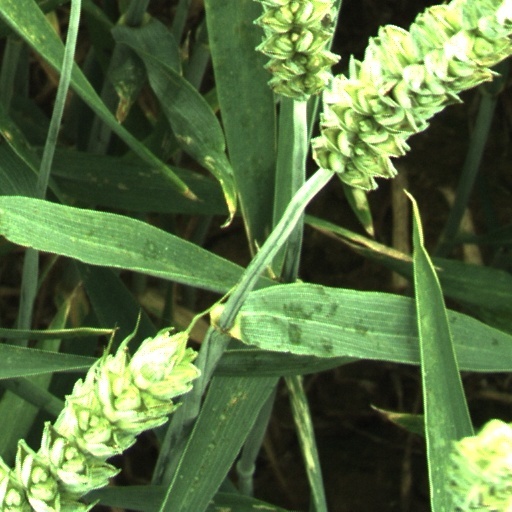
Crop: wheat